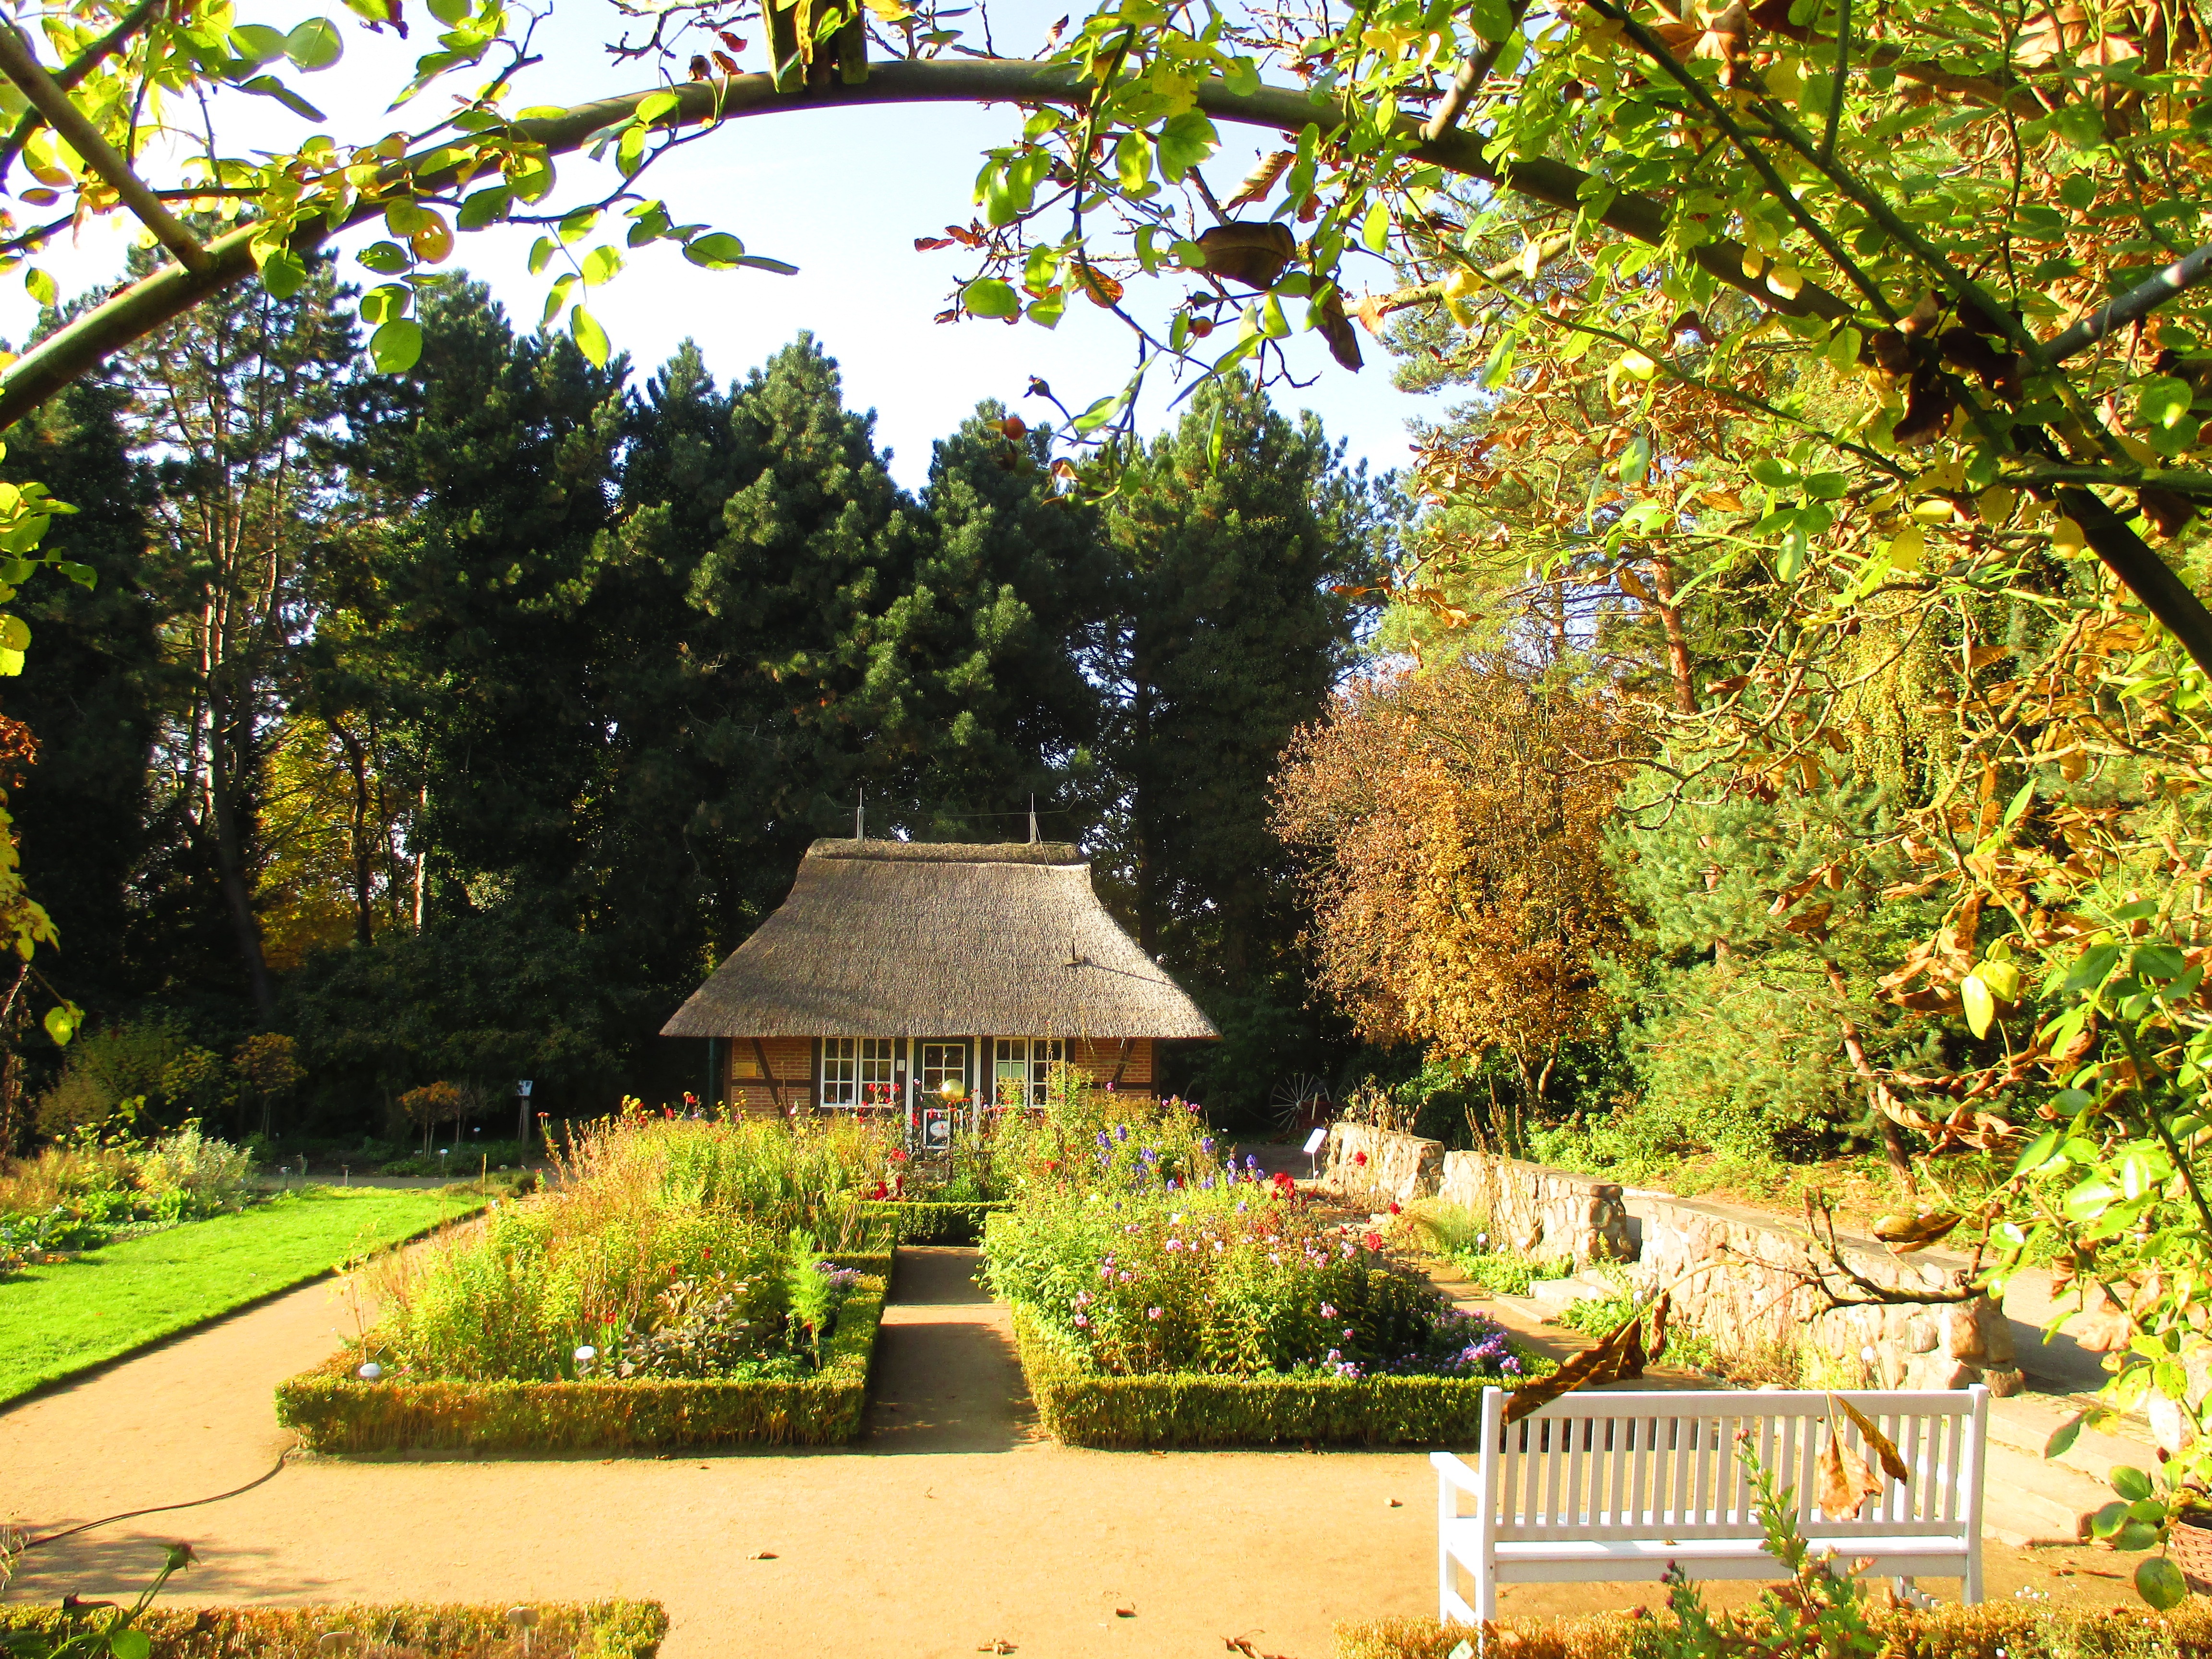
sun, lawn, flower, home, summer, cottage, autumn, park, backyard, property, botany, garden, flowers, courtyard, botanical garden, estate, yard, hamburg, real estate, fachwerkhaus, beautiful day, summer day, beete, landscape architect